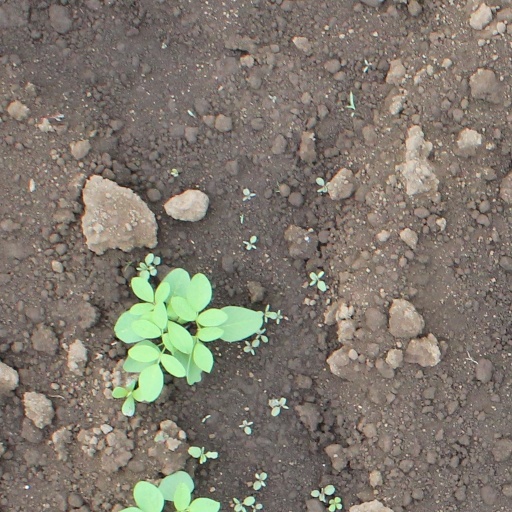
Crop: soybean